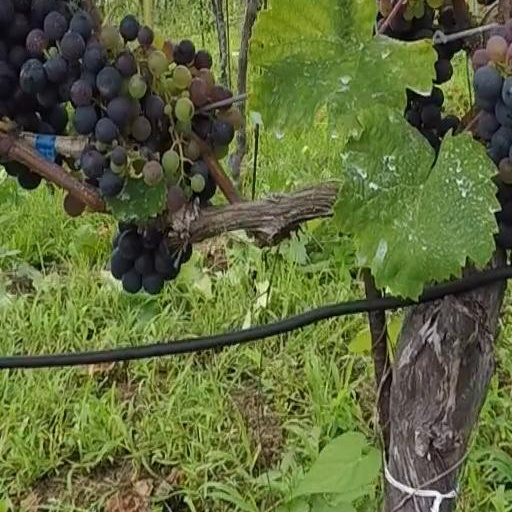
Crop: grape